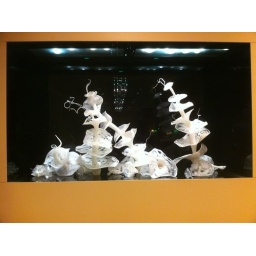
by Dale Chihuly, native son and famous glass artist